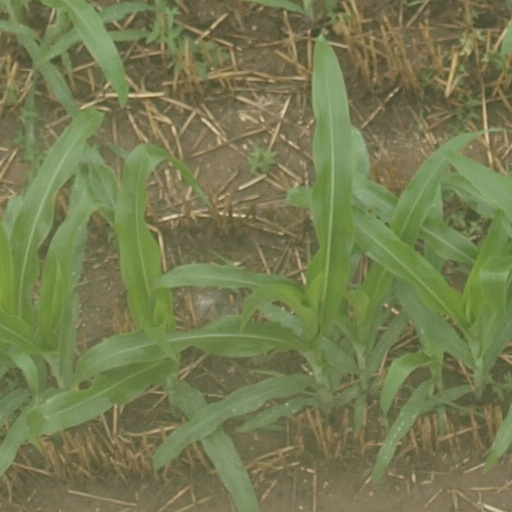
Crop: maize; corn